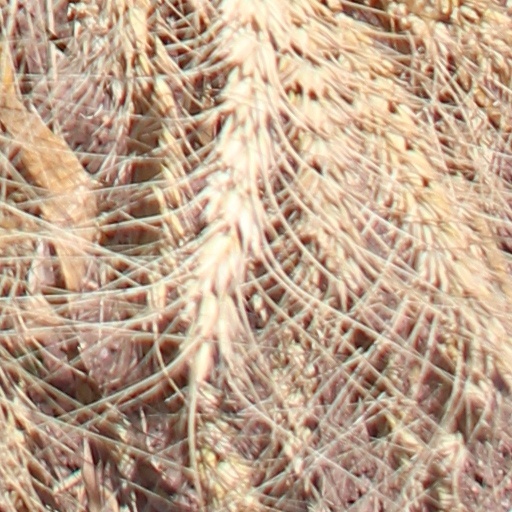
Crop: wheat